Václav Havel

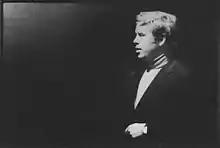
Havel in 1965

In the early 1950s, because of his class background, Havel entered into a four-year apprenticeship as a chemical laboratory assistant and simultaneously took evening classes at a gymnasium. He completed his secondary education in 1954.